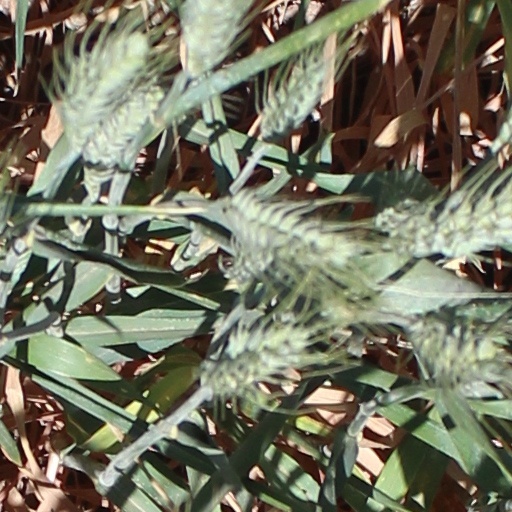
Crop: wheat